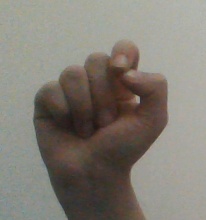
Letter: fa